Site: brandenburg
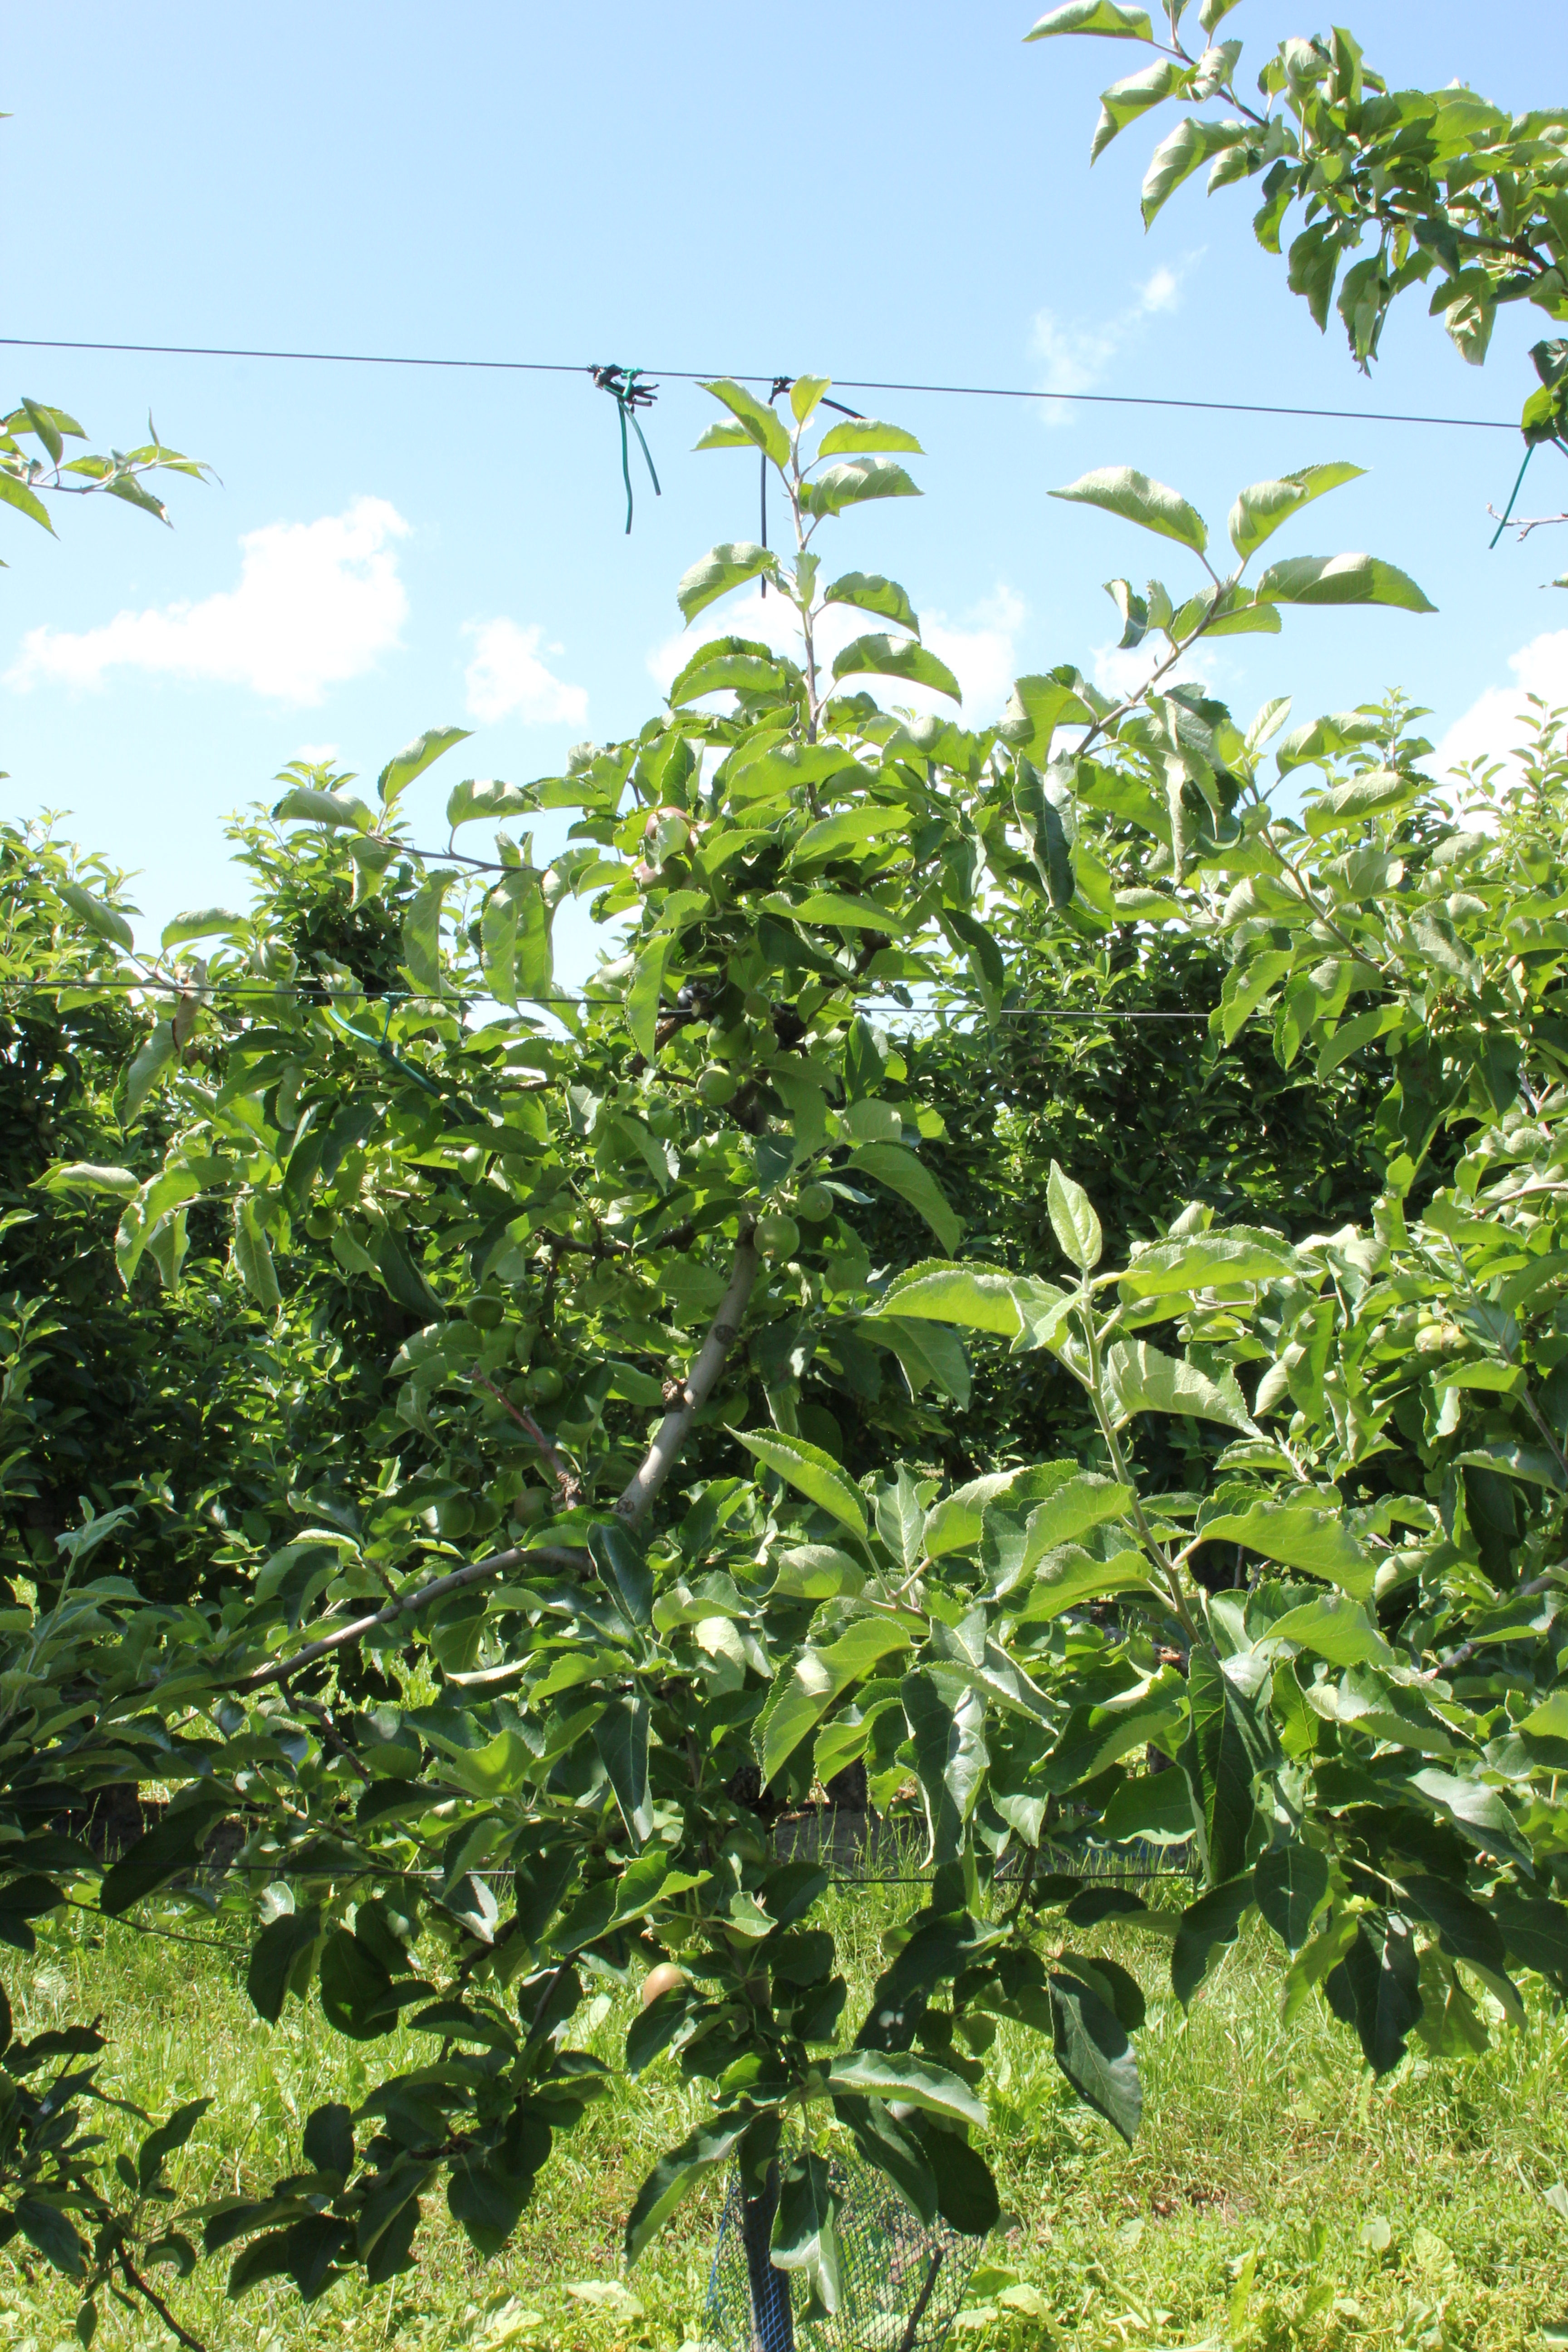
Growth stage (BBCH 73): Development of fruit